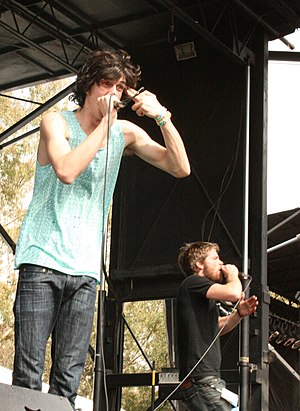
3OH!3
3OH!3 stammer fra Boulder, Colorado og bandnavnet er det områdenummer/postnummer, der dækker bl.a. Boulder.